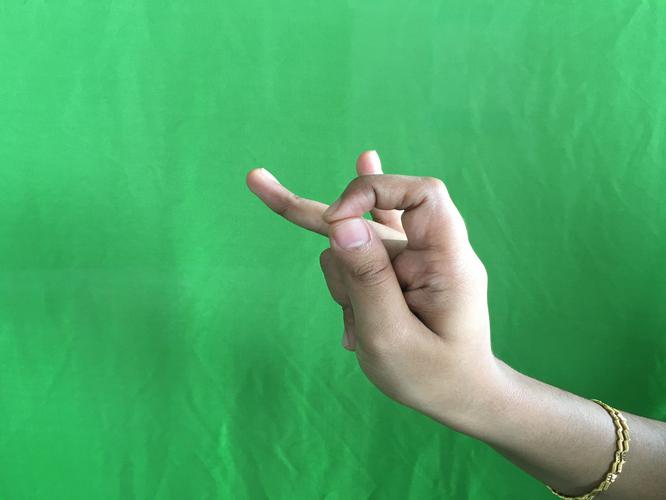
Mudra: Katakamukha_3
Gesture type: single_hand